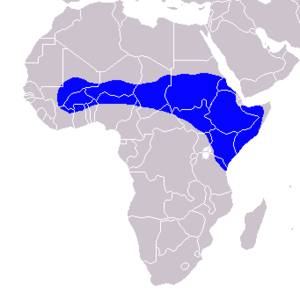
Le genre Tockus comprend dix espèces d'oiseaux appartenant à la famille des Bucerotidae.
Le Calao à bec rouge est une espèce d'oiseau appartenant à la famille des Bucerotidae vivant dans les savanes et les forêts de l'Afrique subsaharienne.